Tomoru Honda

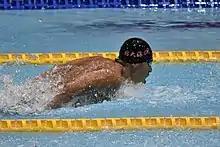
Honda in 2020

is a Japanese competitive swimmer. He is the world record holder in the short course 200 metre butterfly. He won a silver medal at the 2020 Summer Olympics in the men's 200 metre butterfly event.